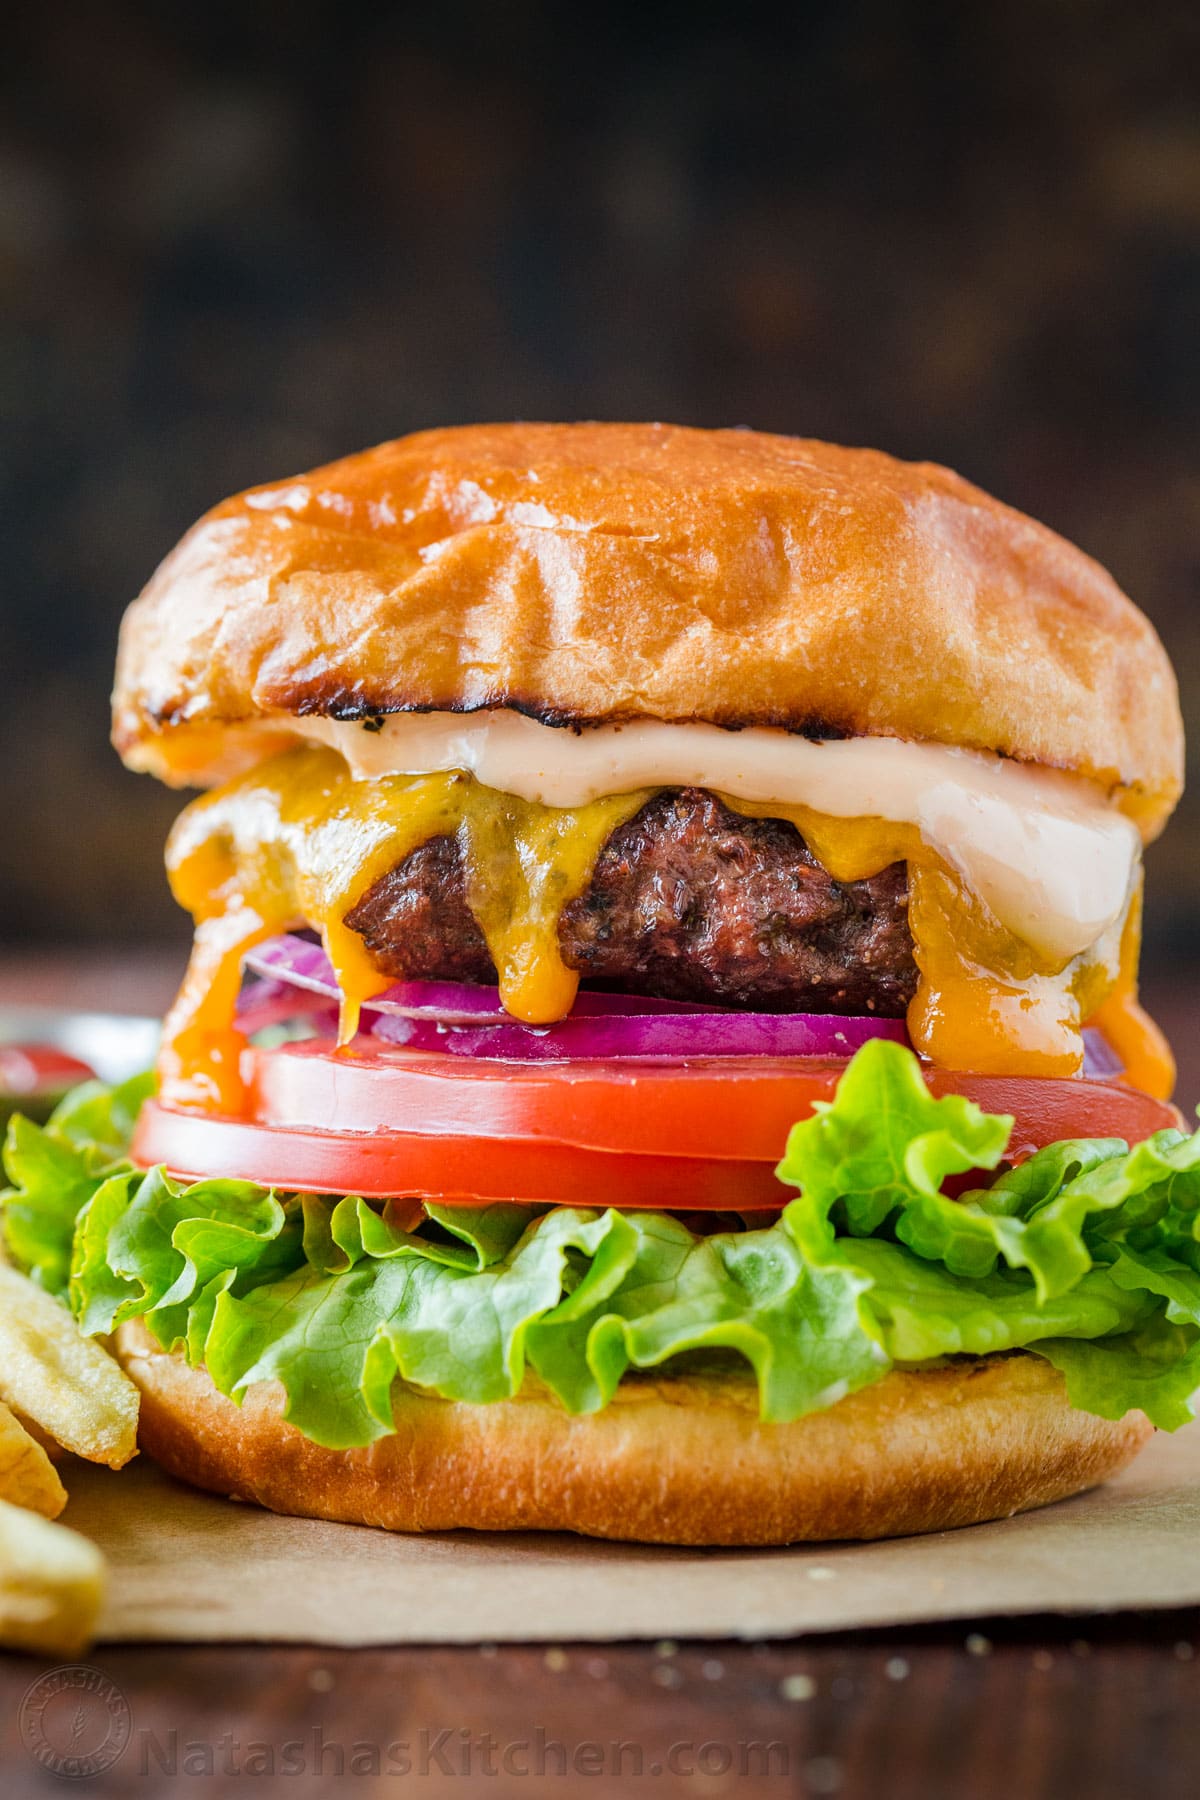
Dish: burger